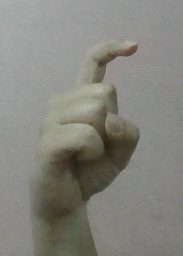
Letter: ra